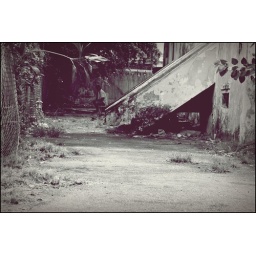
Just a glimpse of a man sitting by an abandon building in Melaka, Malaysia.